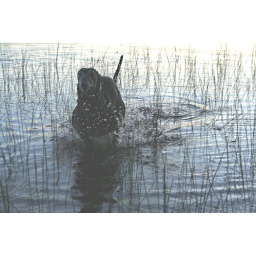
Carly running in the lake